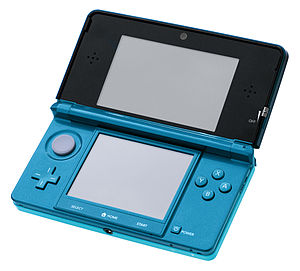
Nintendo 3DS
Nintendo 3DS (Blå Model)
Nintendo 3DS eller bare 3DS er en efterfølger til Nintendo DS og Nintendo DSi skabt af Nintendo. Nintendo 3DS er en håndholdt konsol. Nintendo 3DS bruger Stereoskopisk 3D til at give effekten af 3D. Nintendo 3DS kan spille Nintendo DS spil, DSi spil og 3DS spil. Ligesom på DS og DSi, er den nederste skærm en Touch skærm.